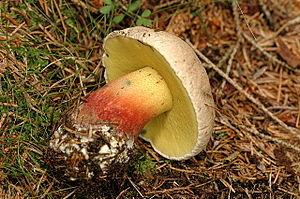
Cet article contient une liste des espèces de champignon du genre Boletus.
Boletus calopus, le Bolet à beau pied, est une espèce de champignons du genre Boletus de la famille des Boletaceae. Il se rencontre en été et à l'automne, en Europe du Nord, Amérique du Nord et en Asie, dans les forêts de conifères et de feuillus. Ce champignon vivement coloré possède un chapeau beige à olive de 15 cm de large, des pores jaunes et un pied rougeâtre de 15 cm de haut et de 5 cm de large. La chair jaune pâle se colore en bleu lorsqu'elle est cassée ou meurtrie.